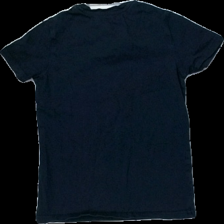
View: back
Type: T-shirt
Category: Children
Brand: Newbody
Colors: Blue
Material: 100% cotton
Pattern: Other
Cut: Regular
Size: 140
Season: All
Damage location: bottom right
Damage 2 location: bottom left
Price range: <50
Recommended usage: Export
Description: blå t-shirt med reklam logga fram
Comment: reklam logga